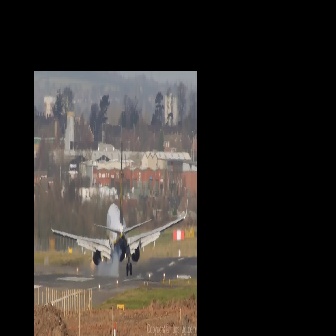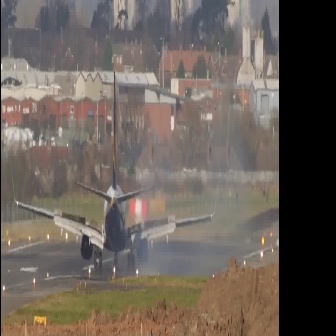
  Please identify the target specified by the bounding box [50,139,188,277] in the first image and locate it in the second image. Return the coordinates in [x_min,y_min,x_max,y_max] format.
Answer: [10,69,215,274]